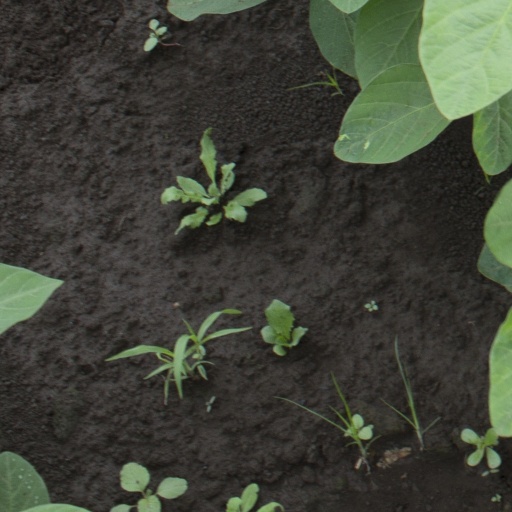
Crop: soybean